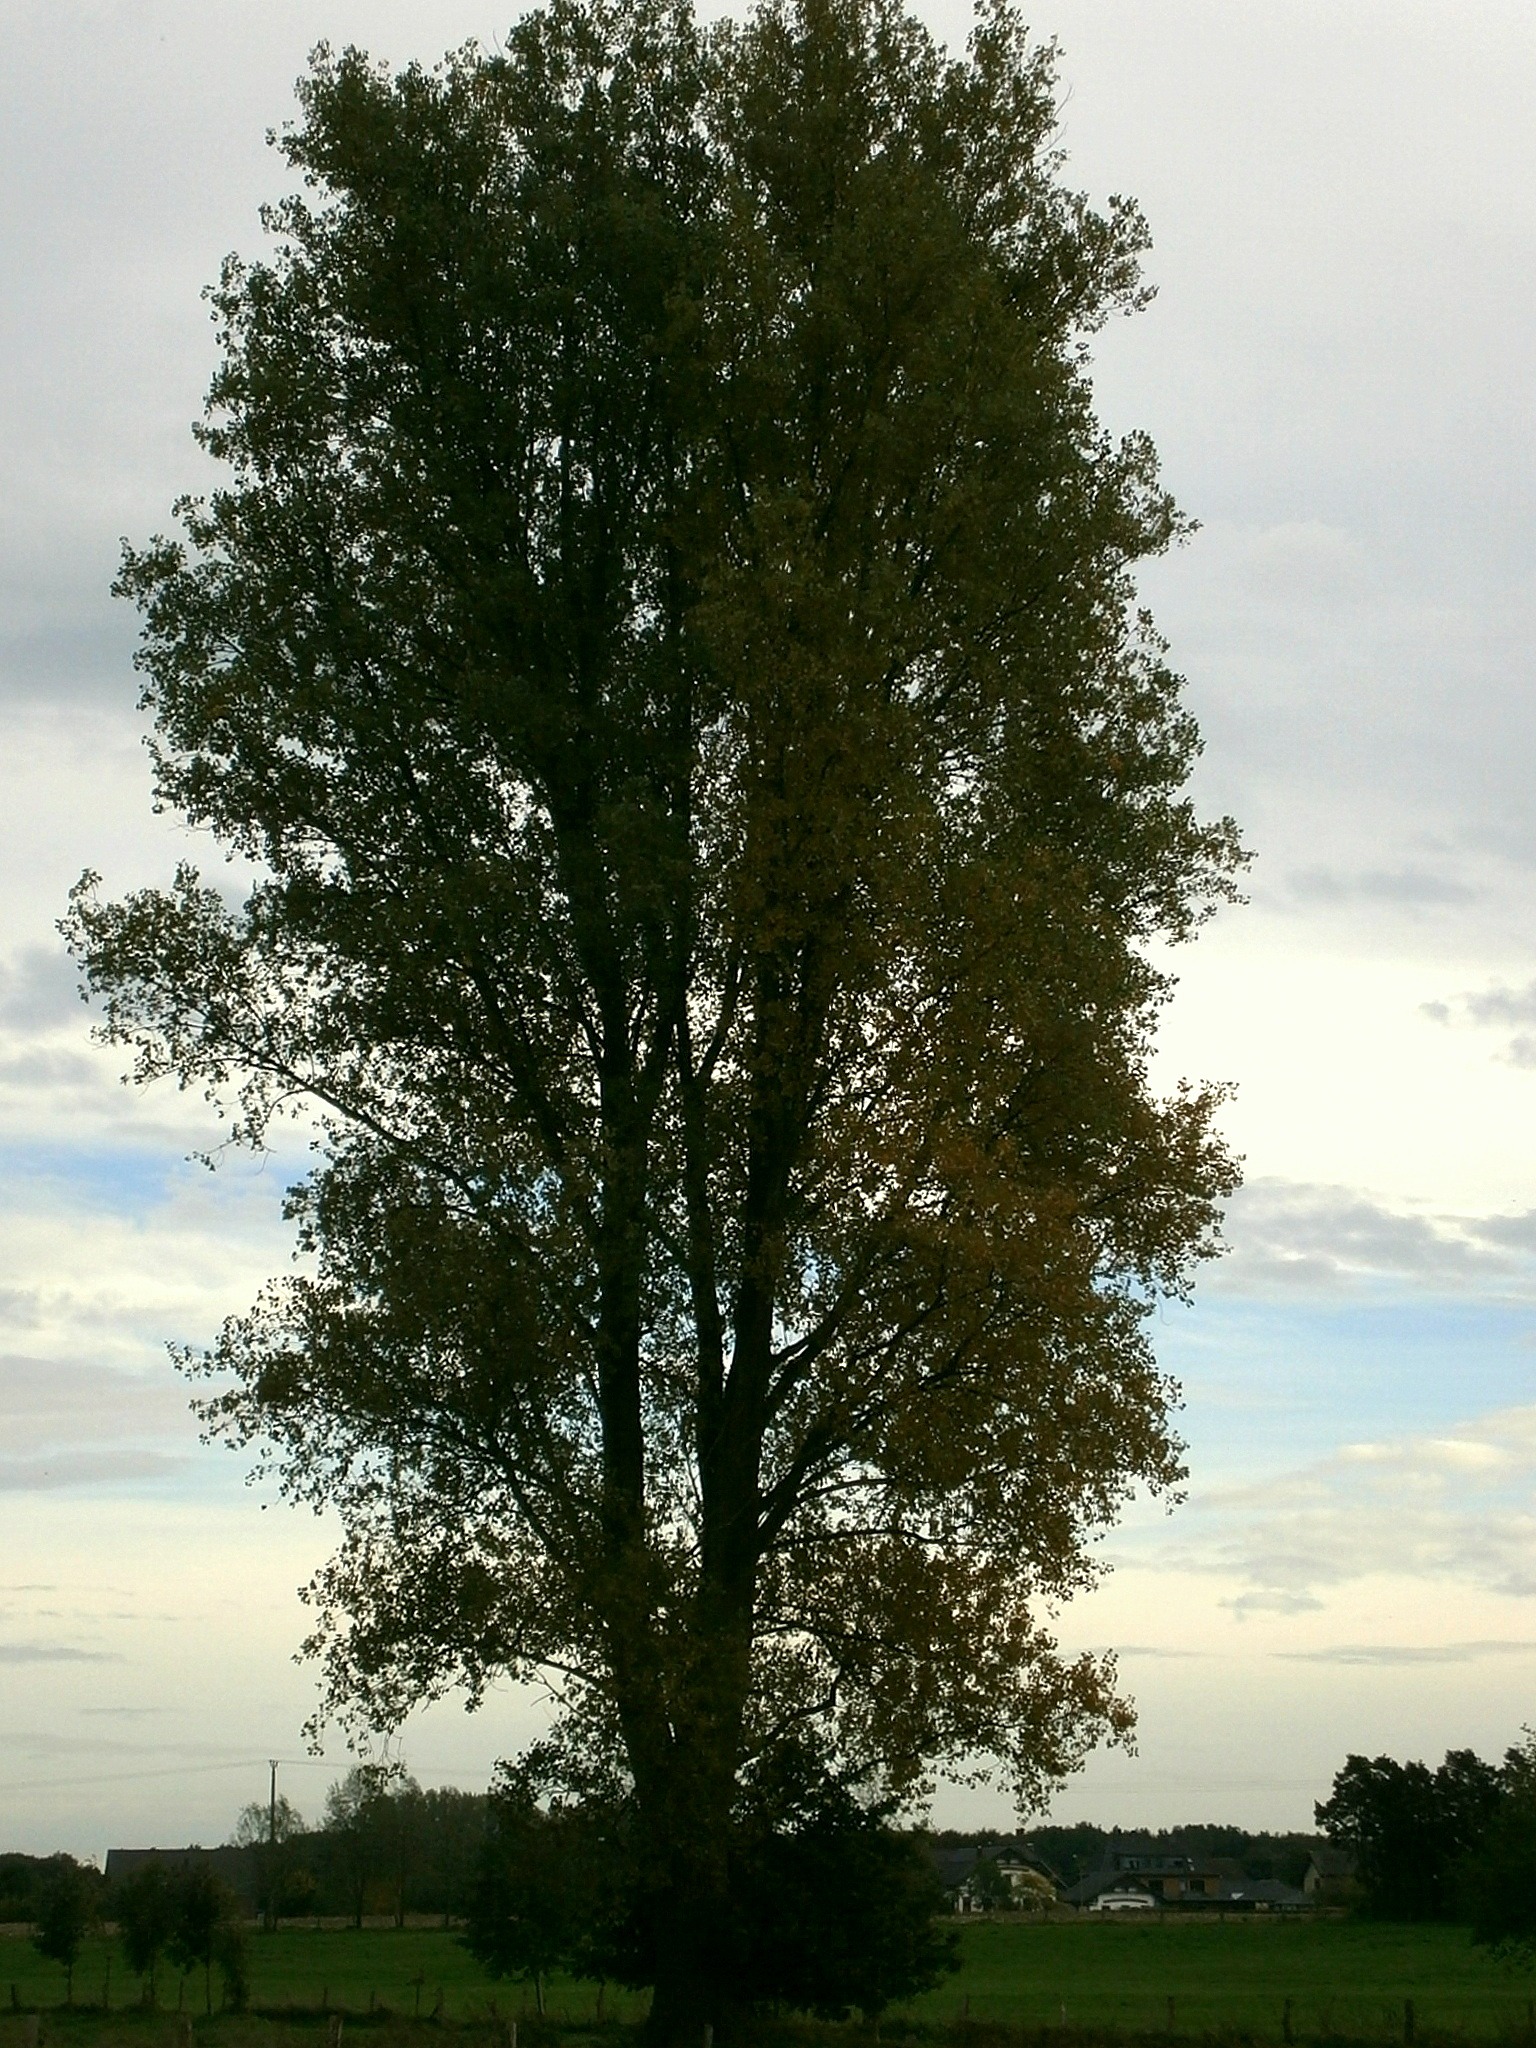
tree, branch, fence, plant, pasture, autumn, crown, coloring, deciduous, oak, grove, coupling, large, massive, october, fall color, ecosystem, flowering plant, woody plant, land plant, plane tree family